Die Himmel erzählen die Ehre Gottes, BWV 76

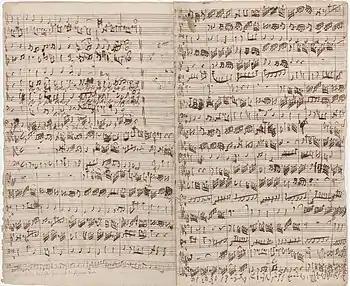
Sinfonia beginning second part of BWV 76. Autograph manuscript, 1723

Similar to the opening chorus of BWV 75, Bach sets the psalm in two sections, comparable to a prelude and fugue on a large scale. An instrumental concerto unites the complete "prelude", the trumpet "calls" to tell the glory of God. The fugue in C major is a permutation fugue, which develops the subject twice, starting with the voices, up to a triumphal entrance of the trumpet, similar in development to the first chorus of , composed much later and used twice in the Mass in B minor. Joseph Haydn later set the same words, also in C major, in his oratorio "The Creation".